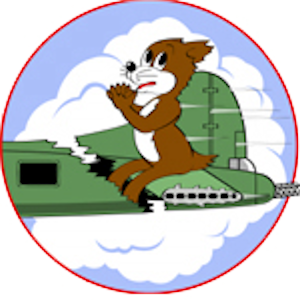
Le All American était un bombardier Boeing B-17F Flying Fortress de la Seconde Guerre mondiale. Cet avion fut en mesure de rentrer en toute sécurité à sa base après avoir eu la partie arrière du fuselage quasiment coupée en deux par une collision en vol avec un chasseur allemand au-dessus du territoire ennemi. Un cliché du bombardier en vol après l'incident a donné l'une des plus célèbres photographies de la Seconde Guerre mondiale. Cet incident inspira l'emblème du 414th Bombardment Squadron.